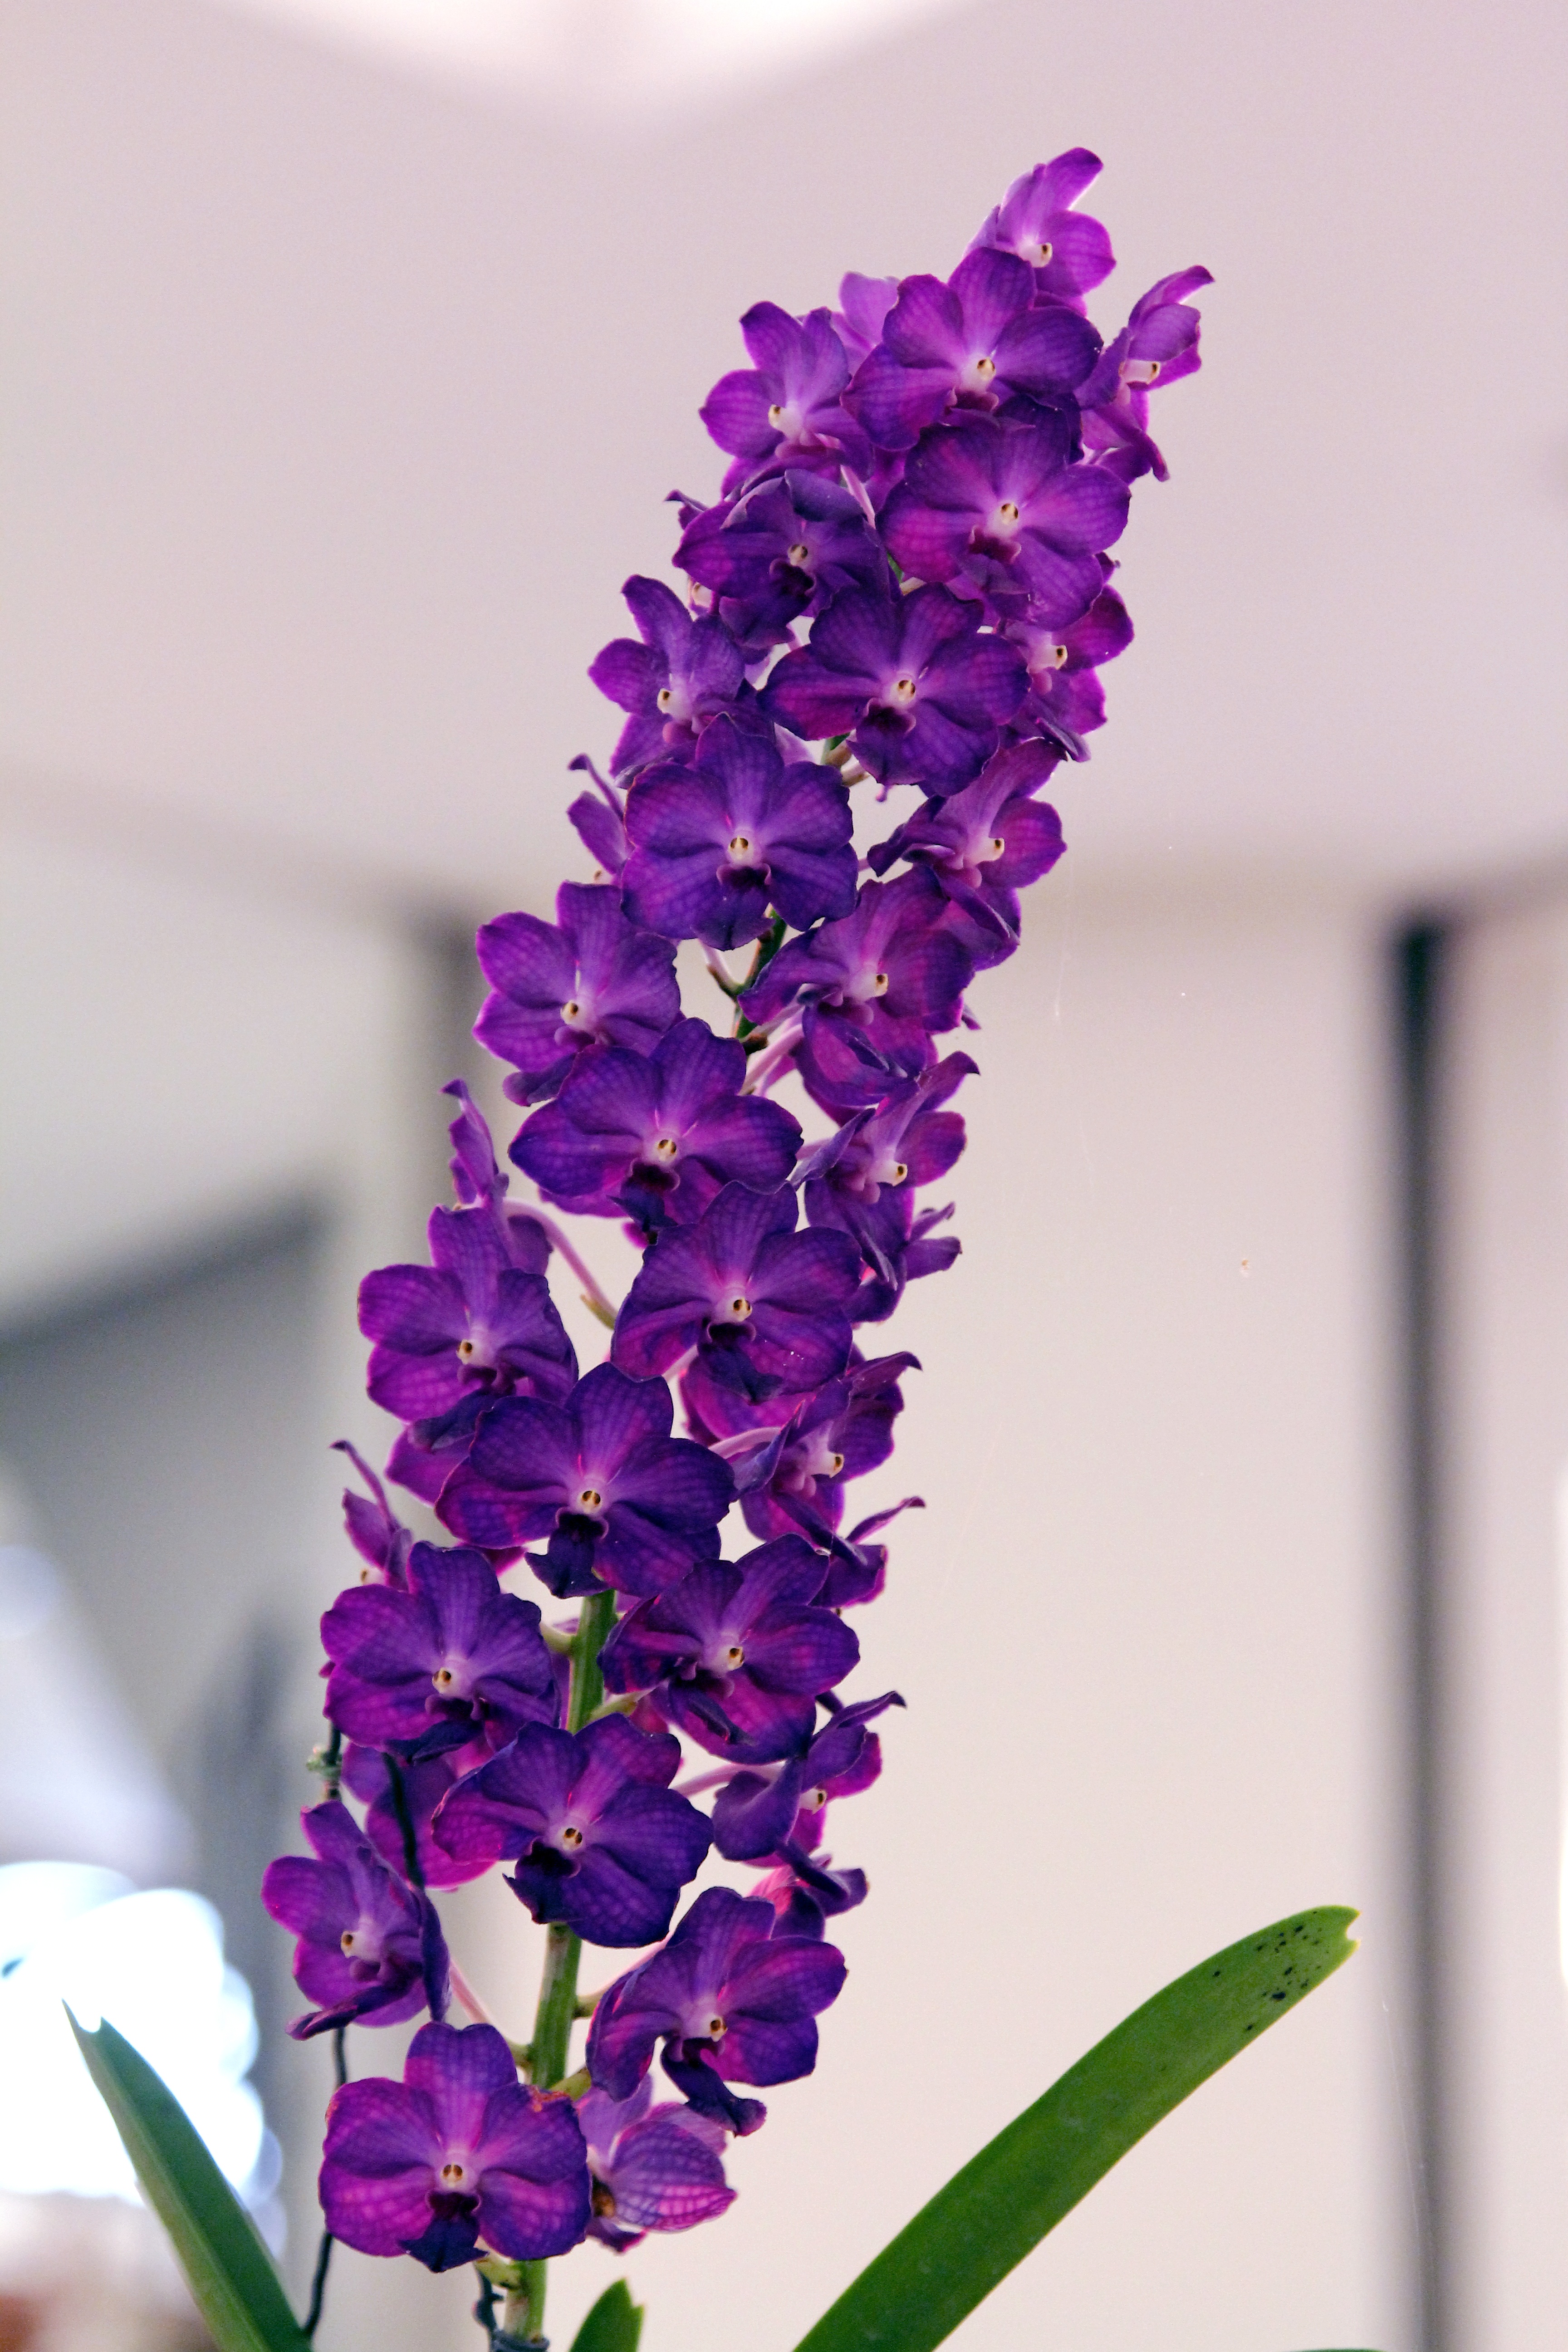
plant, flower, purple, petal, botany, flora, orchid, lilac, flowering plant, land plant, english lavender, vanda